Scrooged

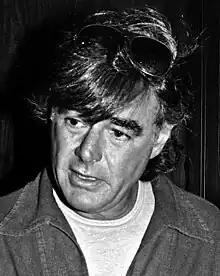
Director Richard Donner in 1979

"Scrooged" was filmed on a $32 million budget over three-and-a-half months on sets in Hollywood. Exterior shots of the IBC building were filmed outside of the Seagram Building in New York City. Murray considered himself "rusty" after having left acting for four years following the release of "The Razor's Edge" (1984). In contrast to the success of "Ghostbusters" (1984) as a phenomenon that would forever be his biggest success, the failure of "The Razor's Edge" made him feel "radioactive" and resulting in him avoiding making movies temporarily.